Toyota Celica

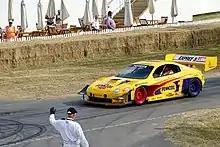
Pikes Peak Toyota Celica at 2018 Goodwood Festival of Speed

In the US and Canada, two models were offered; the base model GT and the higher performance GT-S. All models were Liftback only. All models featured dual front airbags, daytime running lights (DRL) with auto-on parking and headlights, and 4 cup holders: two in the front and two in the rear. Power door lock and power window switches were mounted on the center console to reduce costs. Rear seats were contoured for only 2 passengers and can split down 50/50 to increase cargo capacity. Two-speed front wipers had variable intermittent adjustment. The rear wiper had a single speed and fixed intermittent speed. Windshield and rear window washers were also standard. In the interest of reducing weight, the optional sunroof was made of polymer plastics instead of glass. In later models, the sunroof was made of glass. Other options include ABS, rear spoiler, fog lights (for GT, standard on GT-S), 6-disc CD changer, leather seat surfaces, side-impact airbags, floor mats, vehicle intrusion protection (VIP) alarms with door lock/unlock feature, cargo net, cold area package (heavy-duty battery and starter motor) and liftback cargo cover.